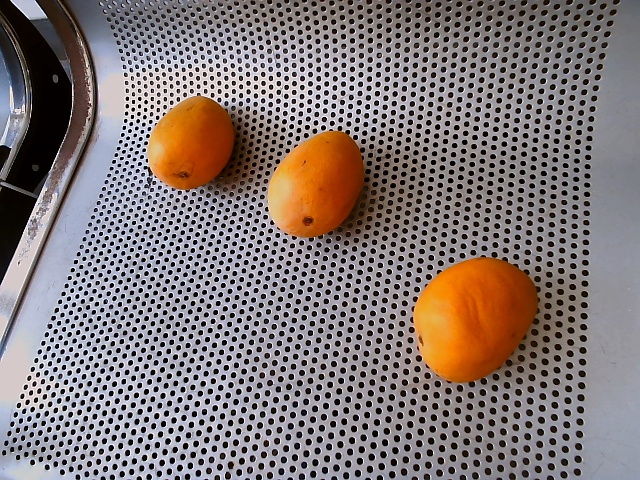
Label: Ripe_Mango